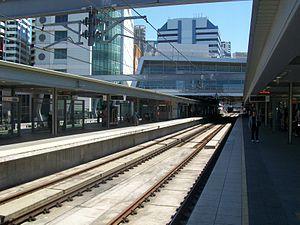
Chatswood est une banlieue et un quartier d'affaires de Sydney situé à 10 km au nord du centre ville de Sydney.